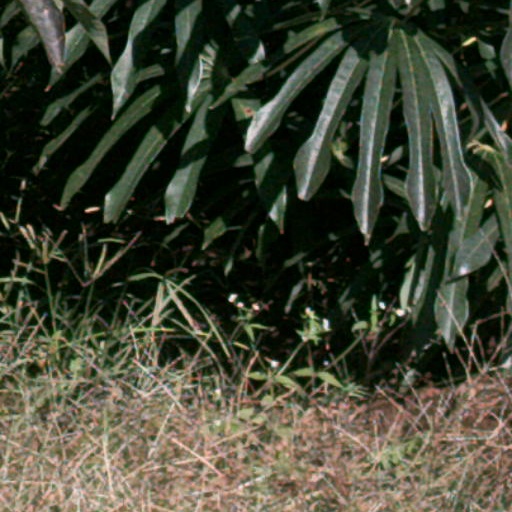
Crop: cassava